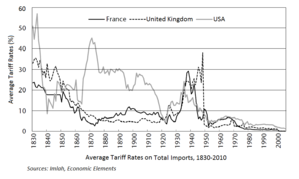
L'histoire économique des États-Unis trouve ses origines à l'époque coloniale, lorsque les Européens s'installèrent en Amérique du Nord à partir du XVIᵉ siècle. Les treize colonies anglaises de la côte orientale virent leur économie se développer et la révolution américaine contre la métropole eut des causes économiques. Elle entraîna l'indépendance des États-Unis en 1783 et la formation d'une nation ainsi que d'un marché prospère. L'histoire économique du XIXᵉ siècle fut marquée par l'ascension du pays comme puissance productive et commerciale. Les États-Unis s'industrialisèrent rapidement grâce à une main d'œuvre abondante, à des ressources naturelles importantes et variées. La liberté d'entreprendre et le capitalisme américain ont été des facteurs déterminants de l'accession du pays aux premières places de l'économie mondiale. Ces succès alimentèrent une immigration importante. Au XXᵉ siècle, l'économie américaine fut renforcée par les conséquences de la Première Guerre mondiale puis ébranlée par la crise de 1929. En dépit du New Deal mis en place par l'administration Roosevelt, le pays ne sortit du marasme qu'avec la Seconde Guerre mondiale dont il sort grand vainqueur.
Le libre-échange est un principe visant à favoriser le développement du commerce international en supprimant les barrières nationales tarifaires et non tarifaires susceptibles de restreindre l'importation des biens et des services. Au sens strict, la notion ne s'étend pas aux mouvements de travailleurs ou de capitaux. Il s'oppose au protectionnisme et au mercantilisme.
Le droit de douane ou tarif douanier est un impôt prélevé sur une marchandise à importer dès qu’elle franchit la frontière de l’autre pays. Il constitue l'un des principaux instruments du protectionnisme : en rendant plus chers les produits étrangers importés, cette pratique cherche à en décourager la consommation et à favoriser les industries locales. Il est utilisé pour favoriser l'industrialisation par substitution aux importations.